Ulmus americana 'Princeton'

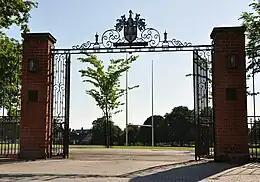
Princeton Elm, Rugby School, Warwickshire, England.

It can be grown in USDA zones 4 through 9, in "...average, medium moisture, well-drained soils in full sun. [It is t]olerant of light shade [and p]refers rich, moist loams [adapting] to both wet and dry sites. [It is g]enerally tolerant of urban conditions."